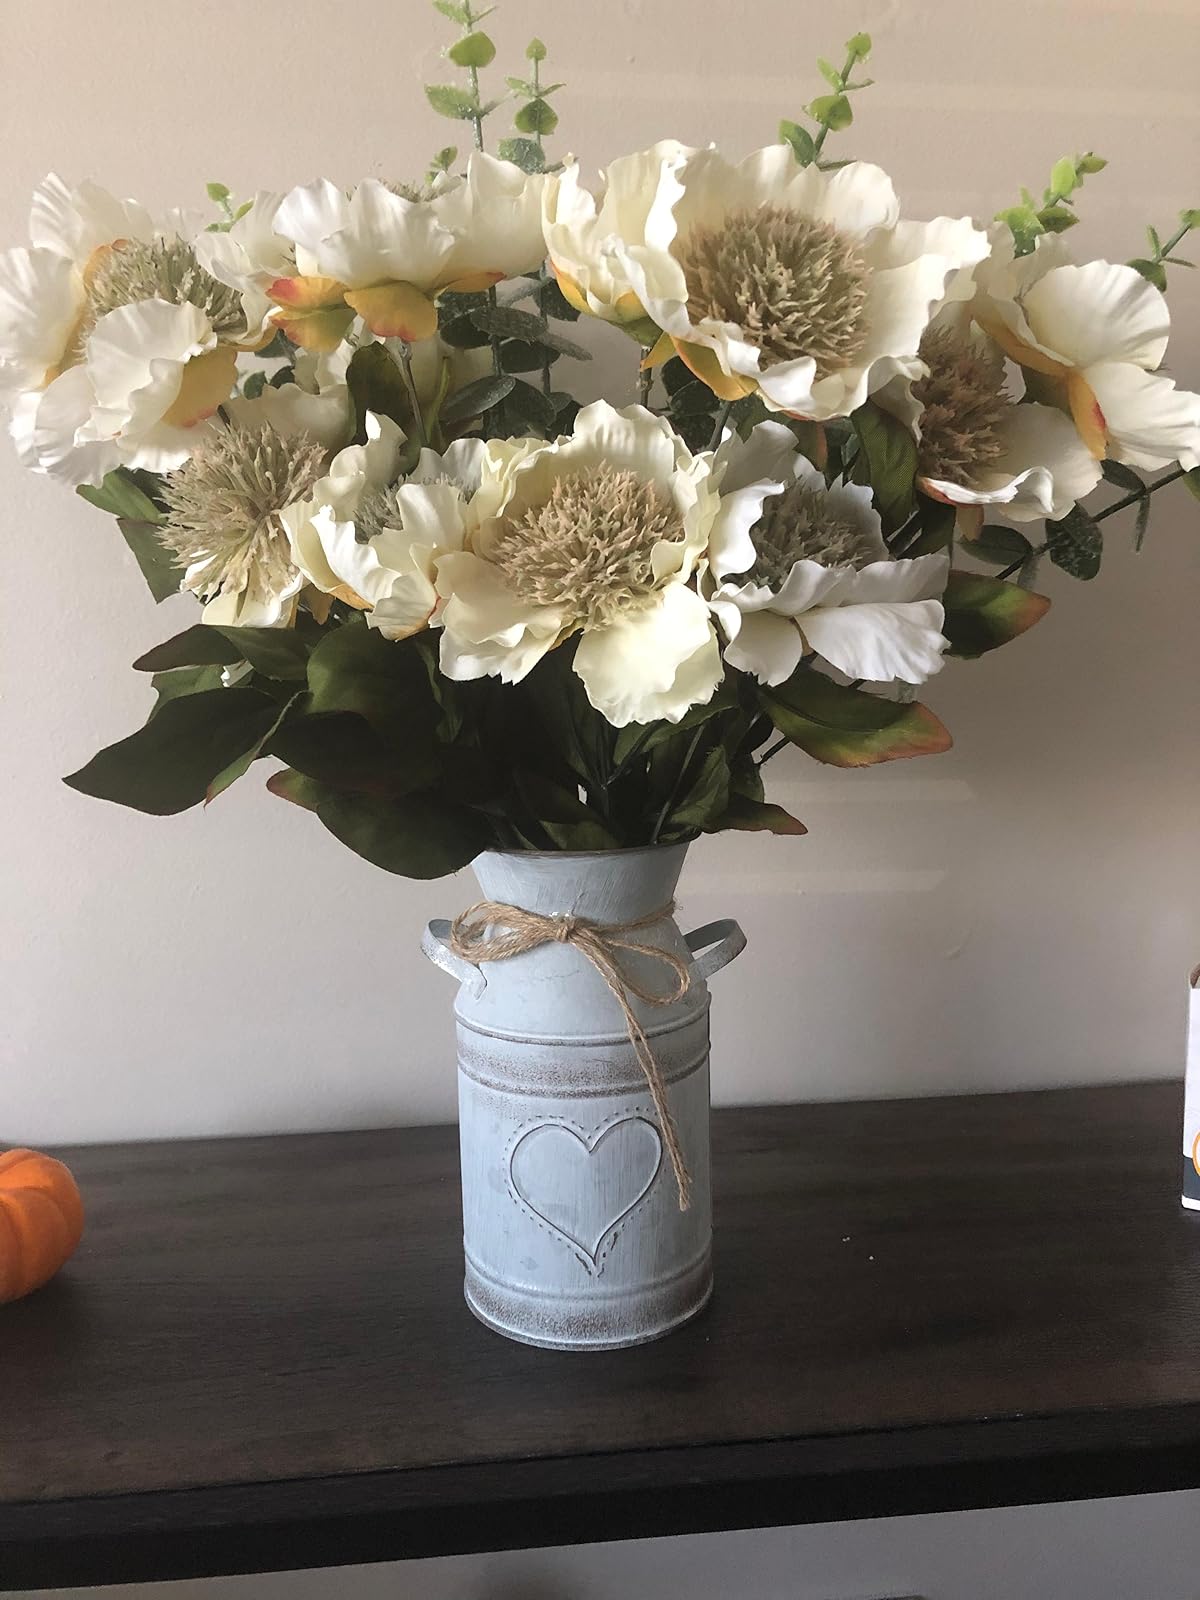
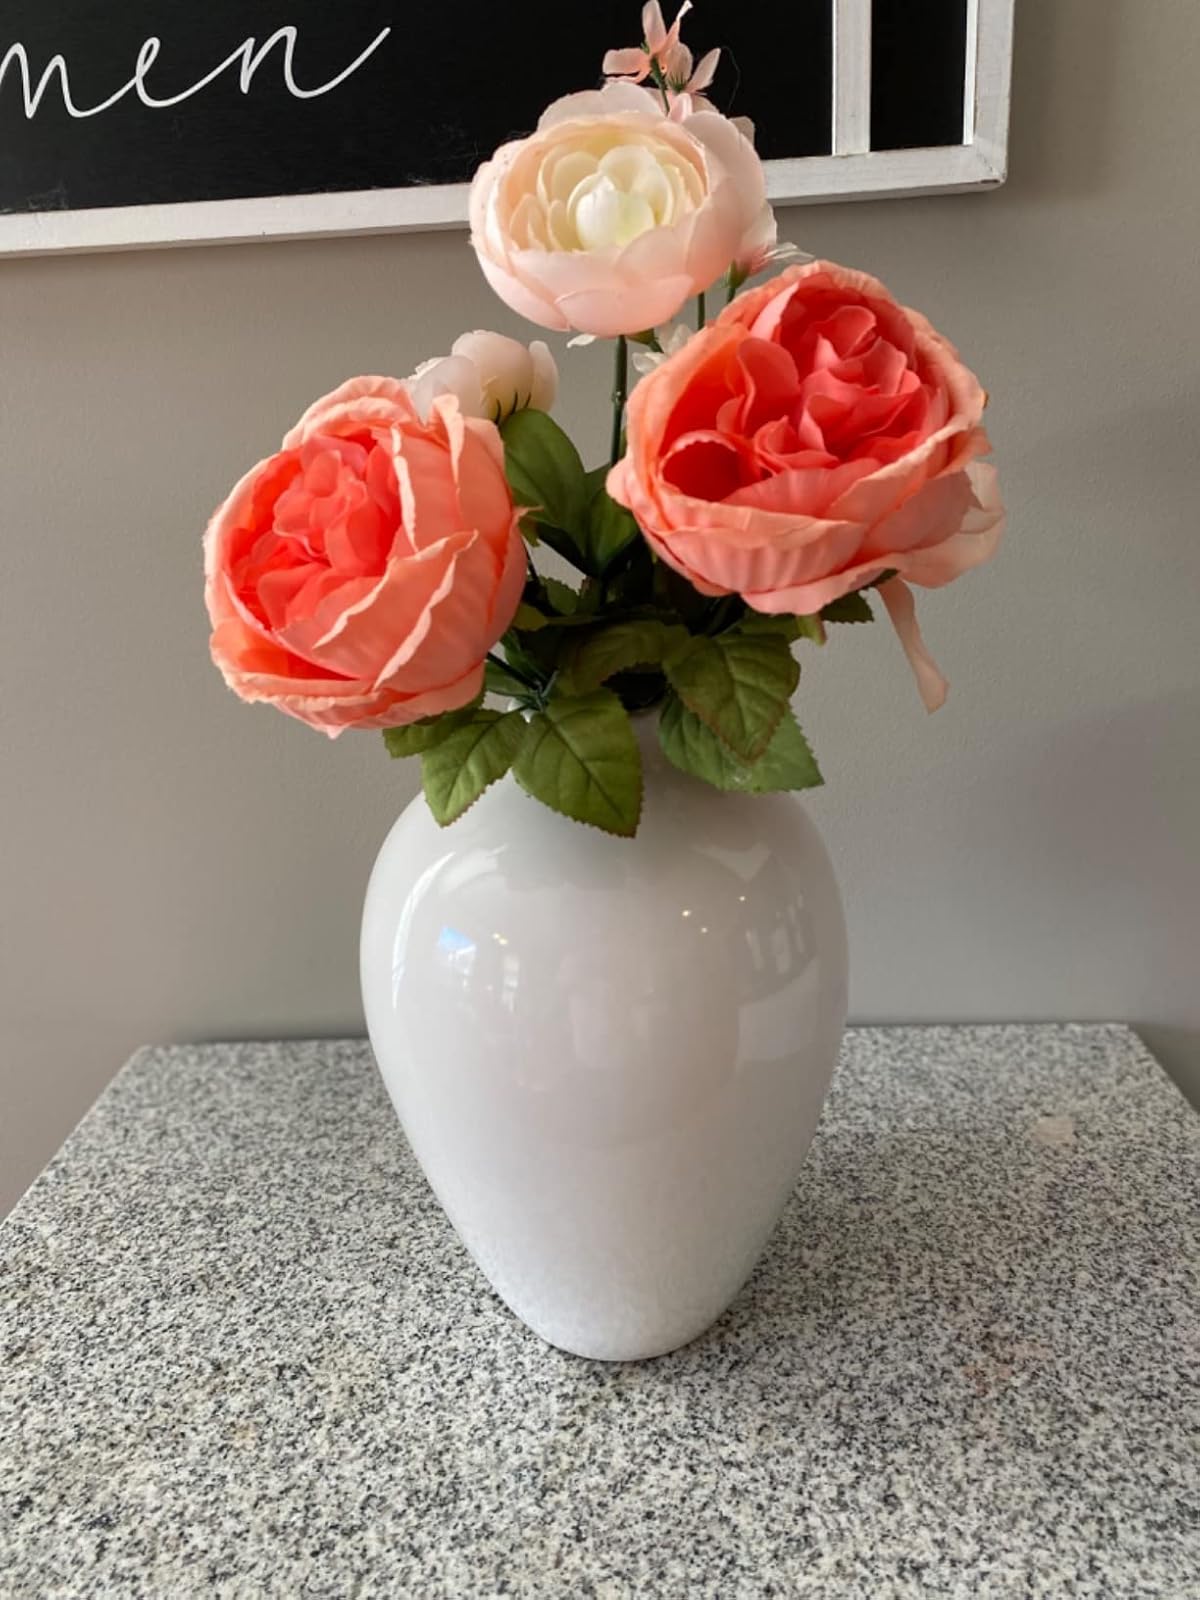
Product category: vase
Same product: no